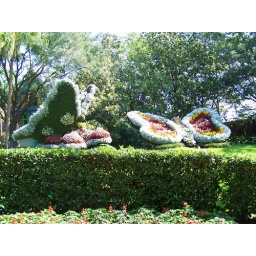
Snapped this shot while walking through the butterfly garden at Busch Gardens Theme park in Tampa, FL